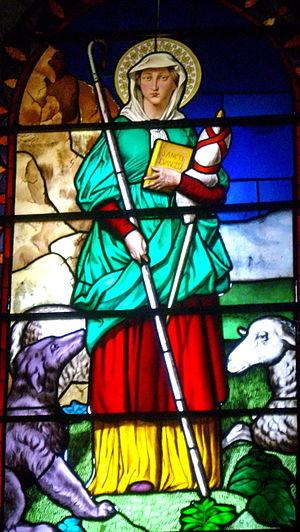
""sainte Florine"" en bergere (XIXe siècle). Vitrail de l'église de Mazoires qui détient aujourd'hui les reliques de sainte Florine
Mazoires est une commune française, située dans le département du Puy-de-Dôme en région Auvergne-Rhône-Alpes.
Sainte-Florine est une commune française située dans le département de la Haute-Loire, en région Auvergne-Rhône-Alpes. Depuis la création de l'ancien diocèse de Clermont, le village était intégré à l'Auvergne et culturellement rattaché à l'aire d'influence de l'Aquitaine. Situé dans la région traditionnelle du Brivadois et rattachée à l'histoire d'Auzon et du Brivadois, Sainte-Florine a été successivement un village fortifié, une ville minière, un village auvergnat et vigneron et une petite ville située aujourd'hui non loin de l'autoroute A75. Rattachée à la Haute-Loire après la Révolution, Sainte-Florine est aujourd'hui intégrée à la grande région Auvergne-Rhône-Alpes.